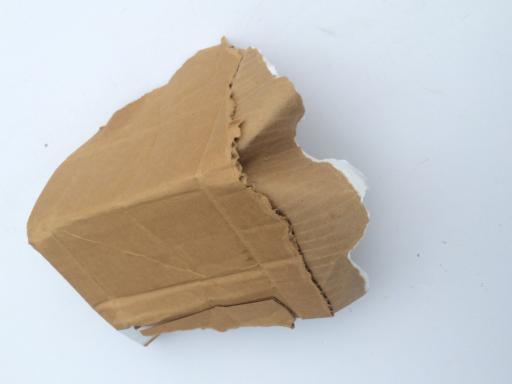
Label: cardboard